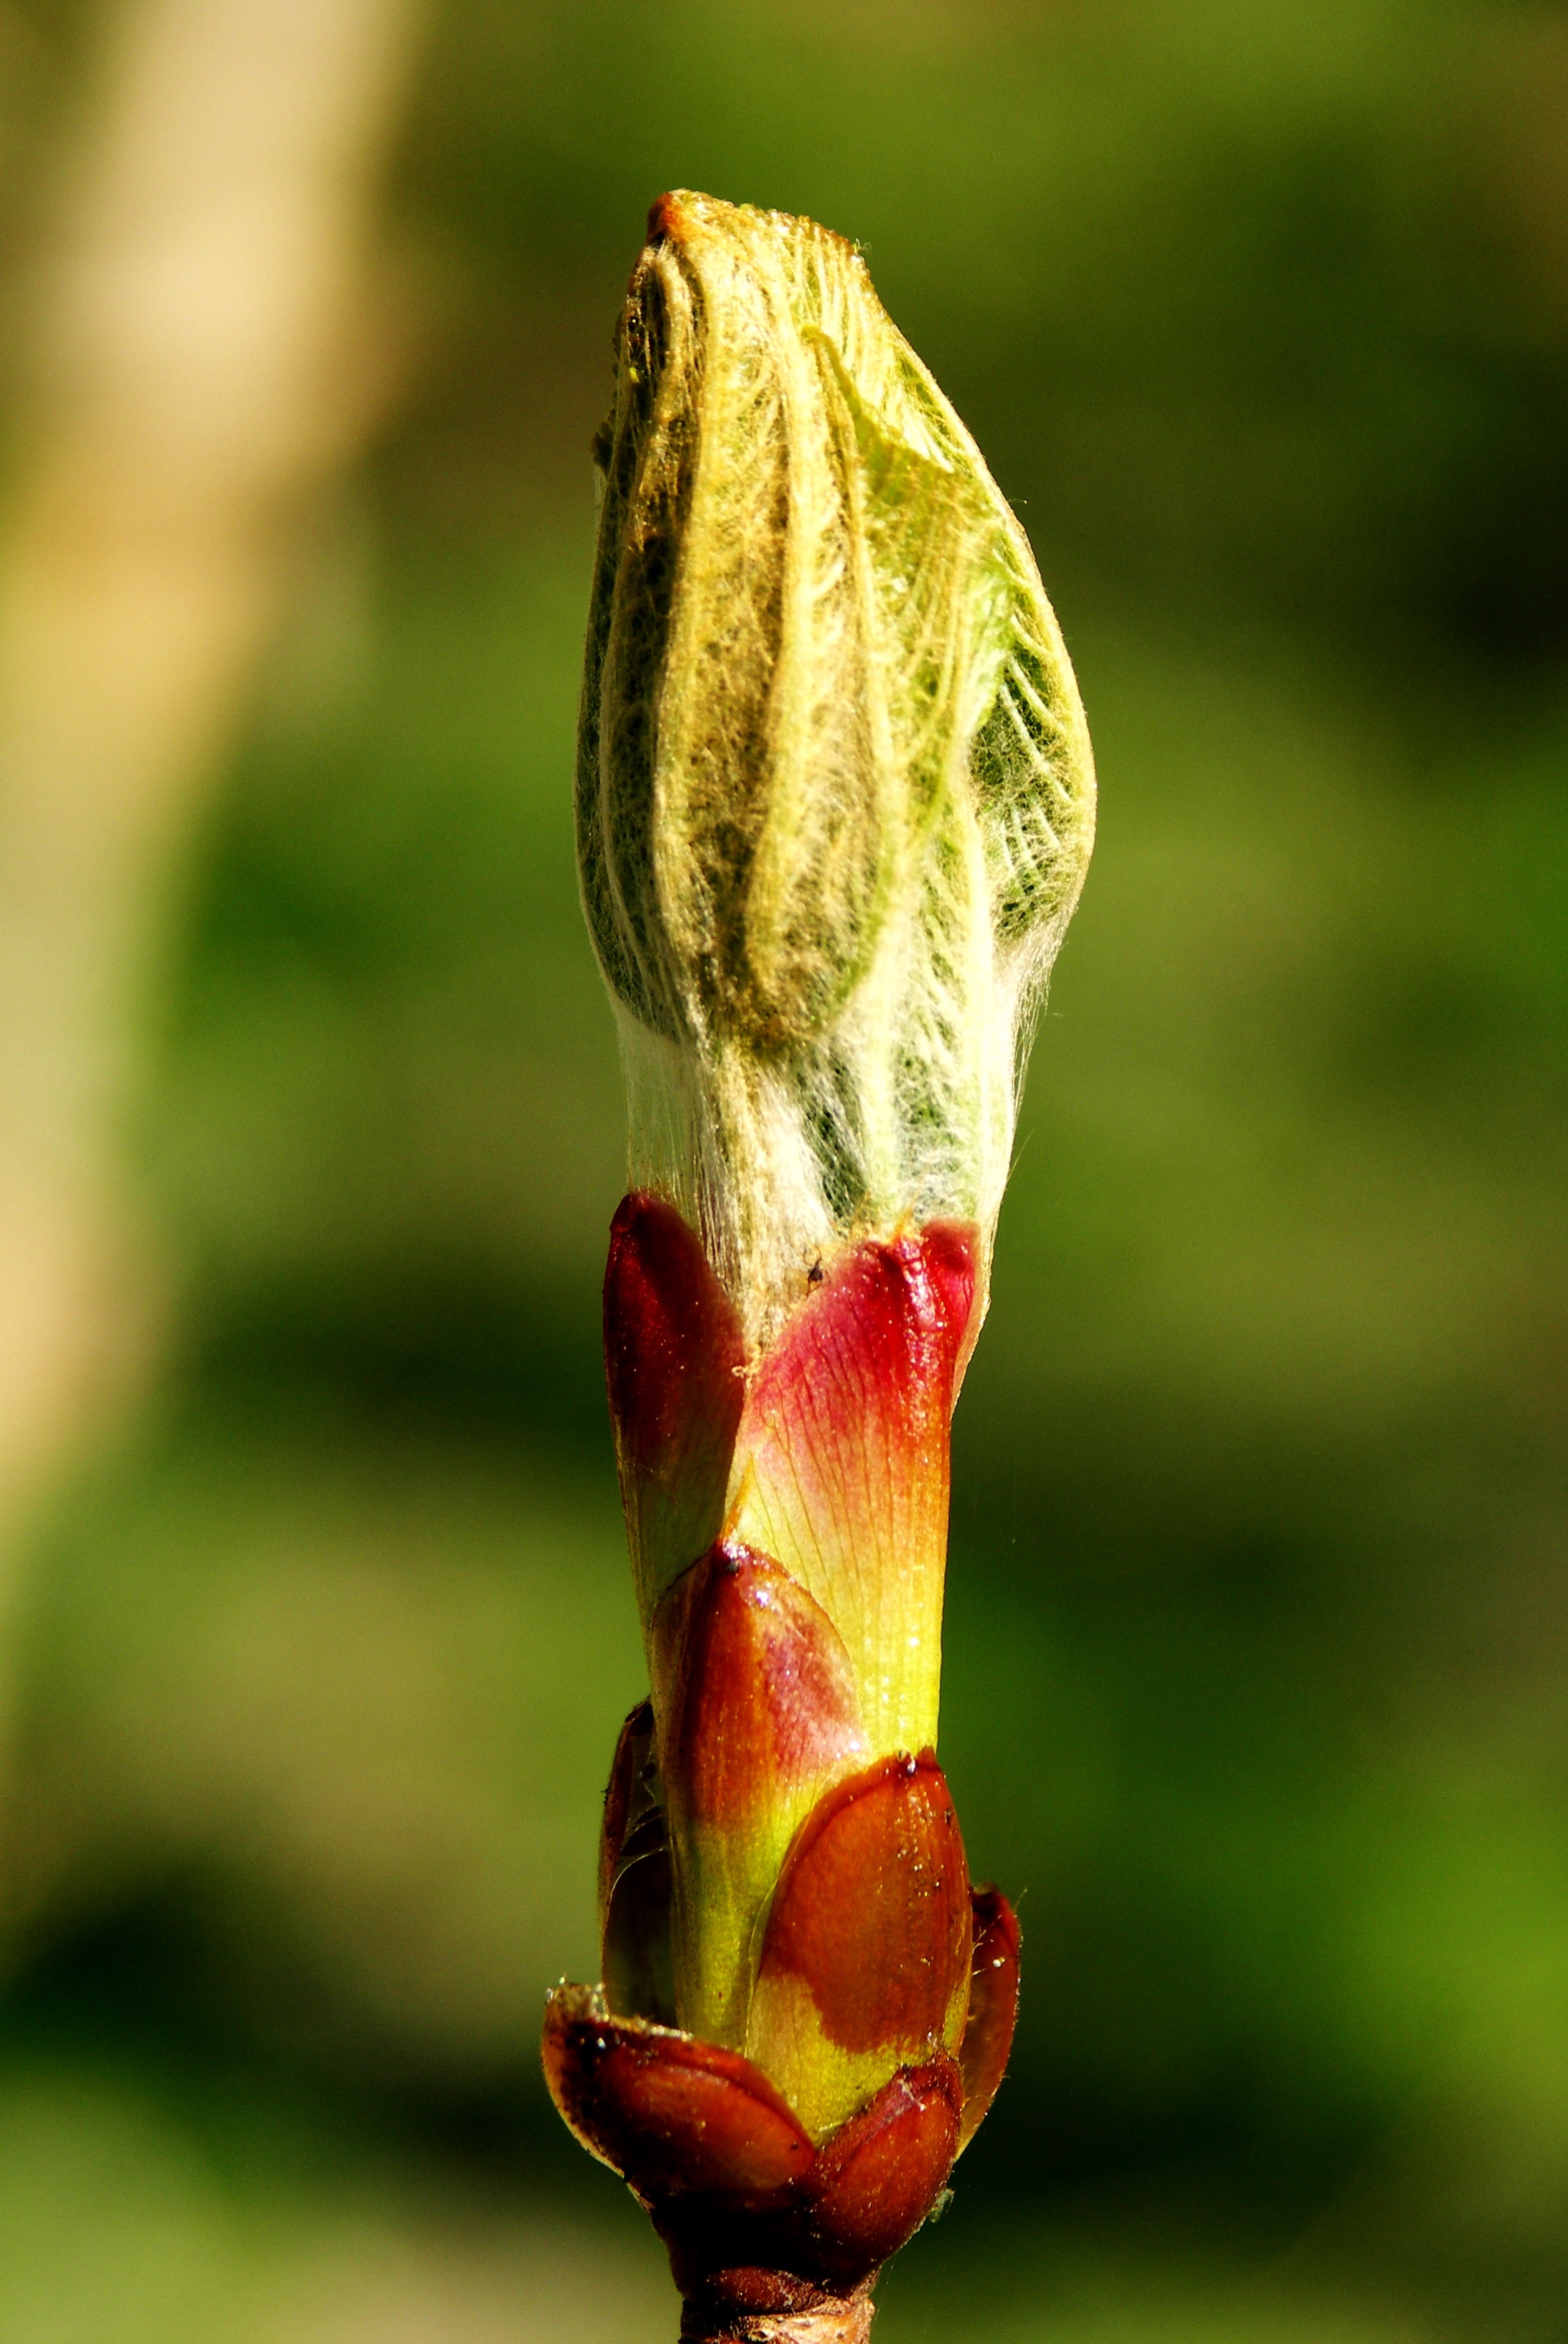
nature, branch, blossom, plant, photography, leaf, flower, bloom, green, produce, autumn, botany, close, flora, close up, closed, bud, macro photography, plant stem, land plant